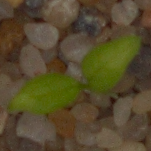
Label: common_chickweed